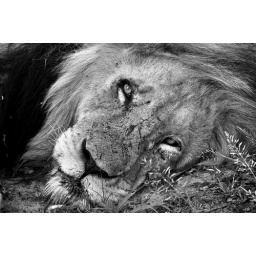
A black and white version of my lion photo from last year in Kruger.